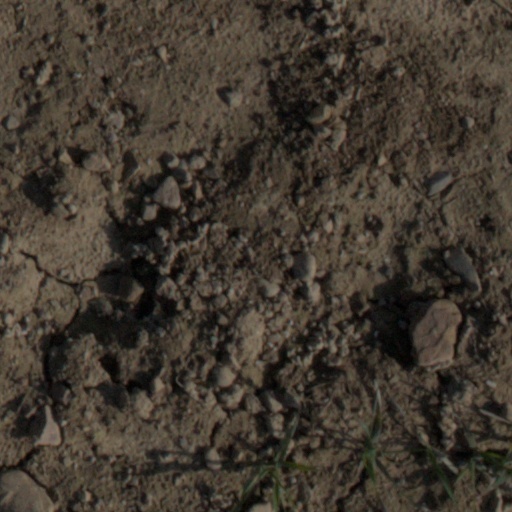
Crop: wheat